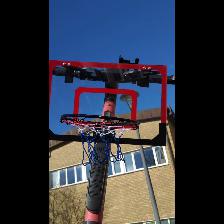
Label: NonHuman